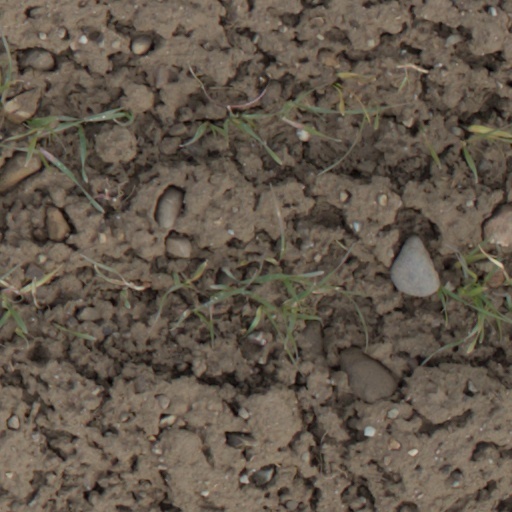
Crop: wheat